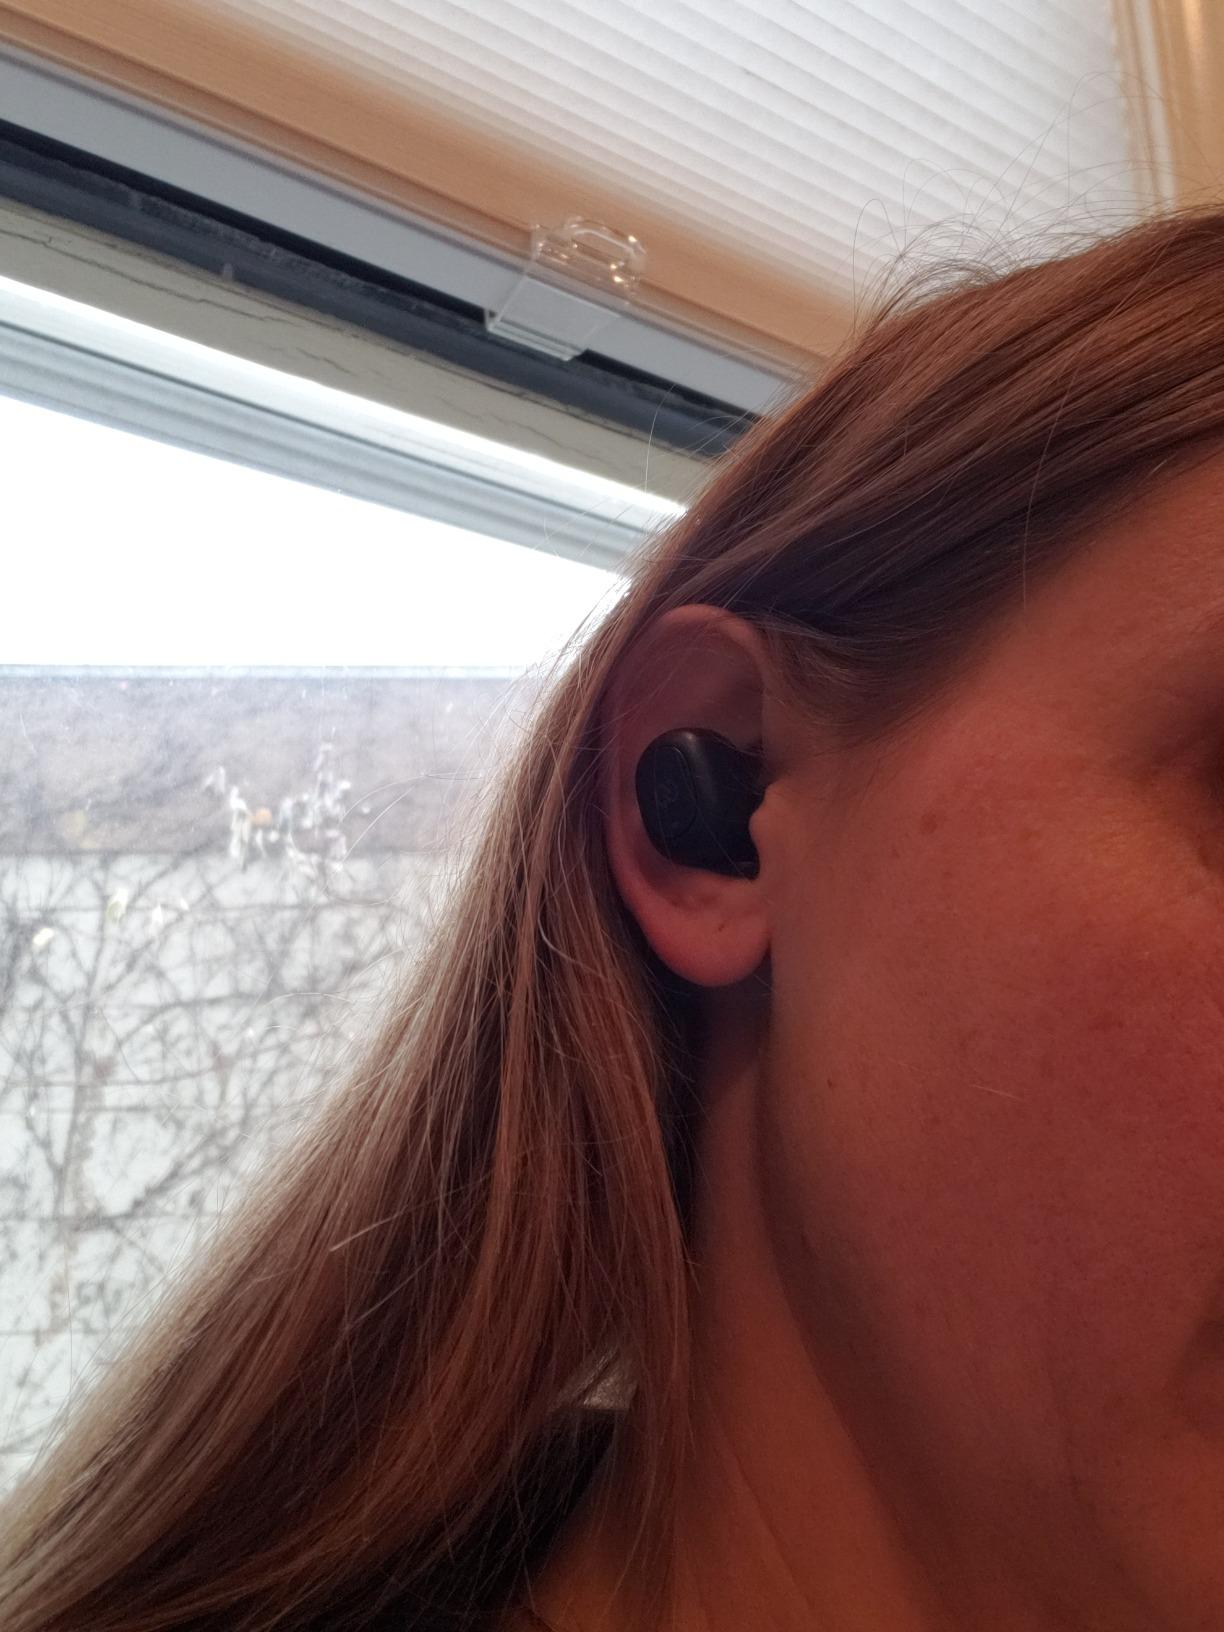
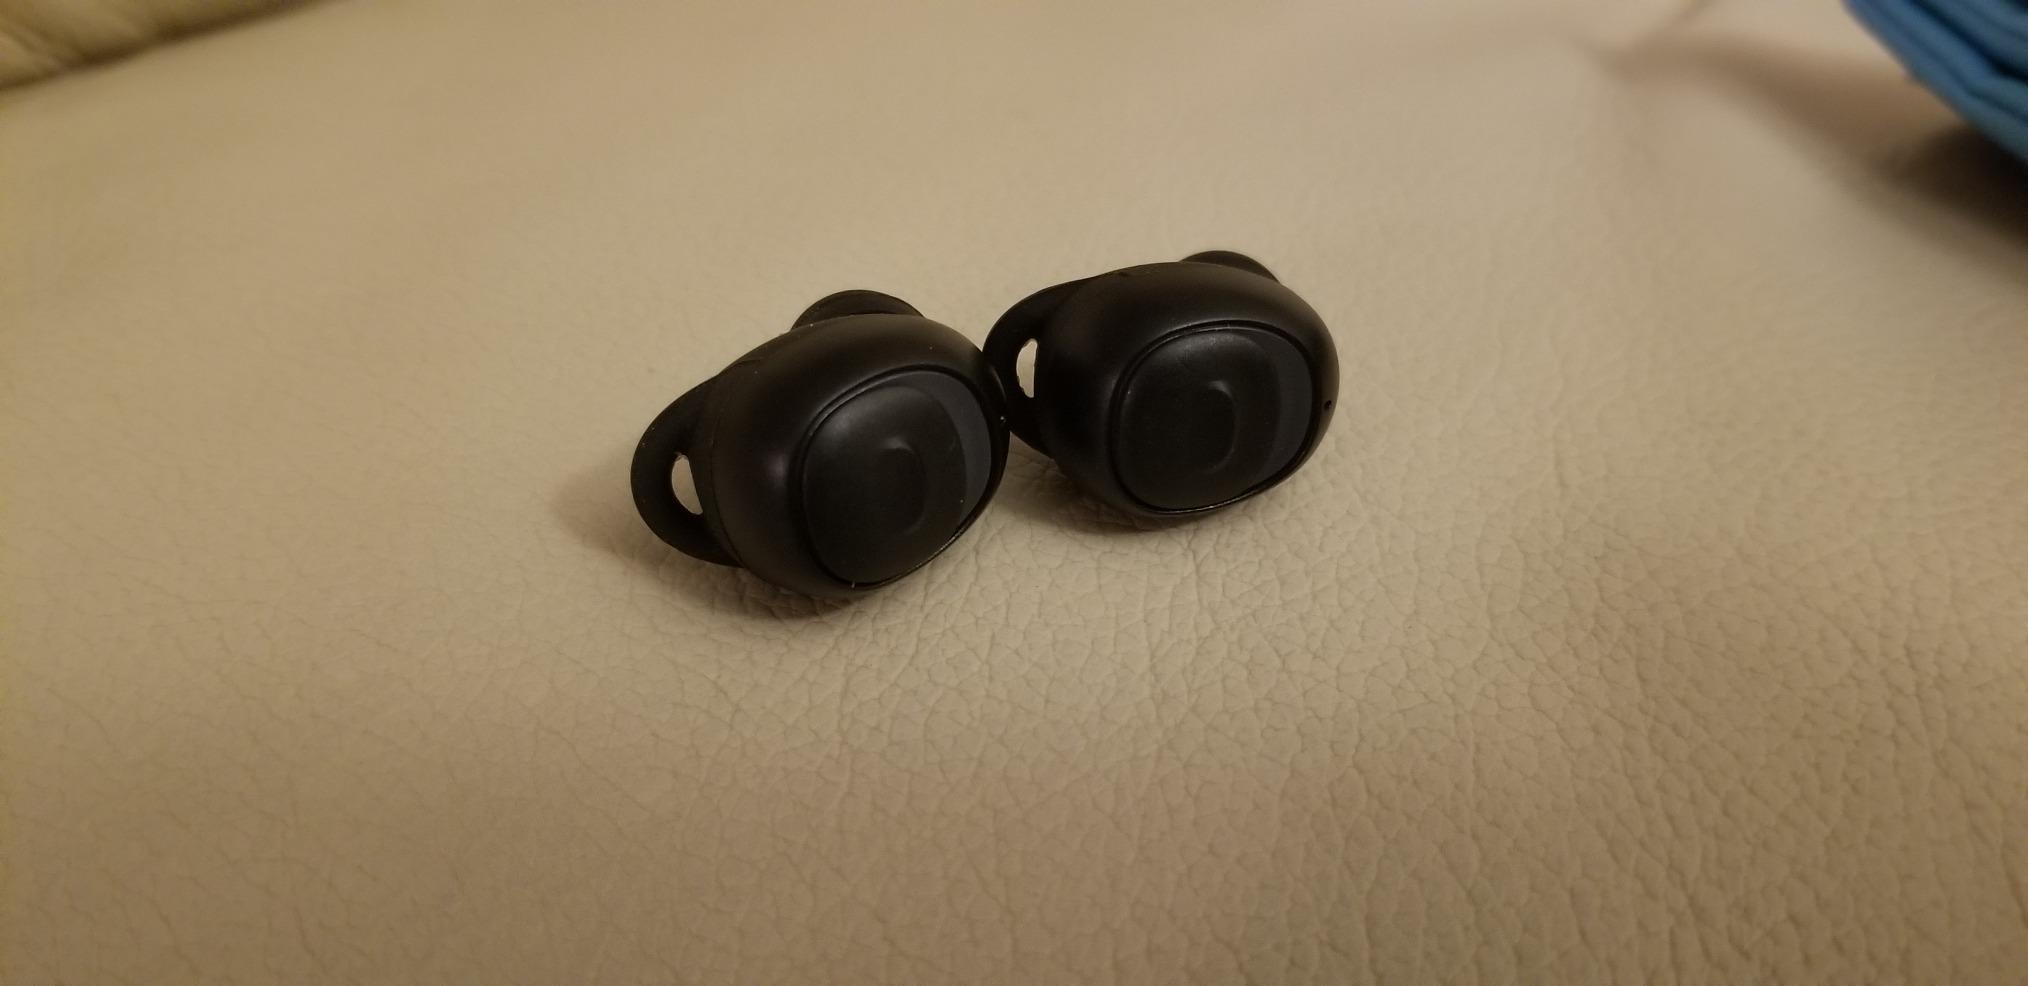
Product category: earbuds
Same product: no